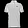
Label: T - shirt / top